Grigory Peredery

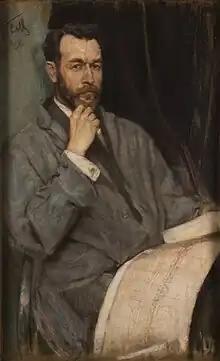

Grigory Petrovich Peredery (11 October 1871 – 14 December 1953) was a Russian civil engineer whose career spanned both the Imperial and the Soviet eras. He became known, in particular, as the pioneering designer of a series of major railway bridges. Peredery enjoyed a distinguished parallel career as a university teacher, becoming rector at the Petrograd State Transport University (as it was then known) in 1921. He was the author of over 80 published pieces of academic work, including a detailed course on bridge design and construction.